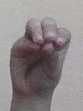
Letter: ha